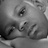
Emotion: neutral